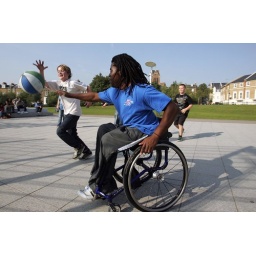
green screen in the pavilloin with skateboarding bike time trials and ade adepitan vists the center